Acacia doratoxylon

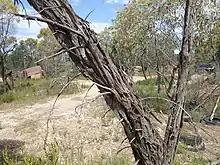
"Acacia doratoxylon" - bark

The shrub or tree typically grows to a height of and a maximum height of and has a single stem with an erect to spreading habit. It has dark greyish brown to black coloured bark on the trunk which is corrugated. The glabrous or appressed-hairy branchlets are angled towards the apices. Like most species of "Acacia" it has phyllodes rather than true leaves. The green to bright green phyllodes have a narrowly elliptic to more or less linear shape and are straight to slightly curved. The phyllodes are glabrous with a length of and a width of with many faint longitudinal veins and one prominent mid-vein. It blooms between August and September in northern areas and September to November in southern areas and produces golden flowers. The inflorescences mostly occur in groups of two to five on an axillary axis that is in length. The cylindrical flowers heads have a length of and are densely packed with bright yellow flowers. Following flowering, usually from December to February, glabrous, papery and brittle seed pods form that are straight and flat but slightly raised and constricted between seeds and are in length and and have longitudinally arranged seeds inside towards seed.